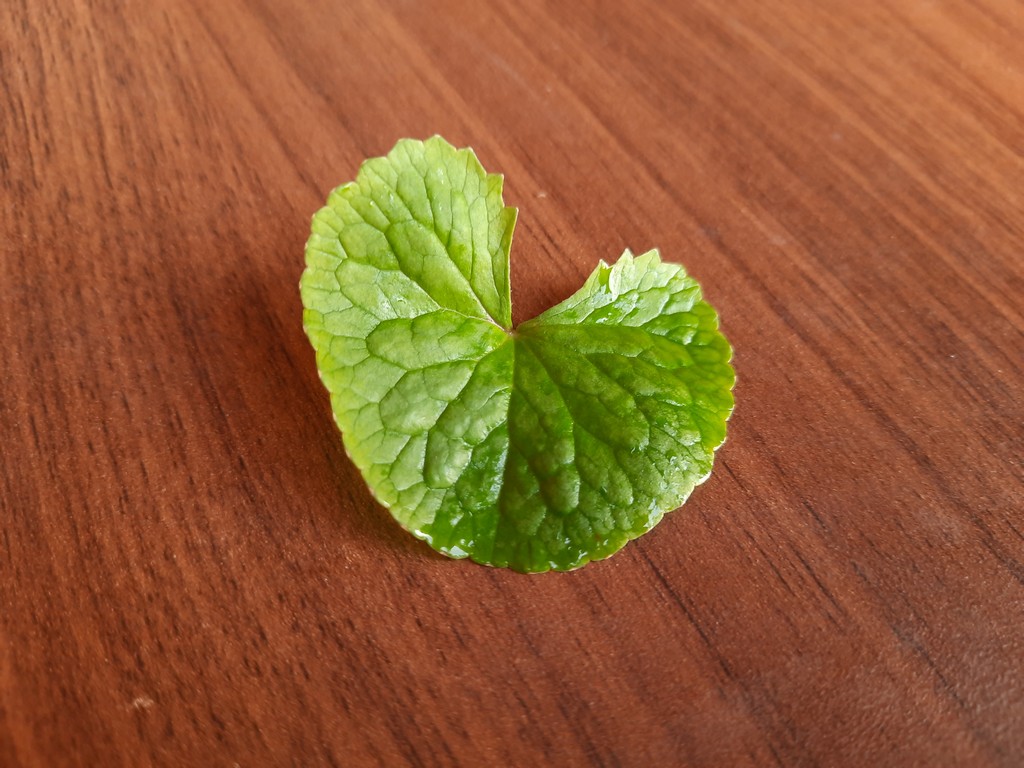
Label: Healthy